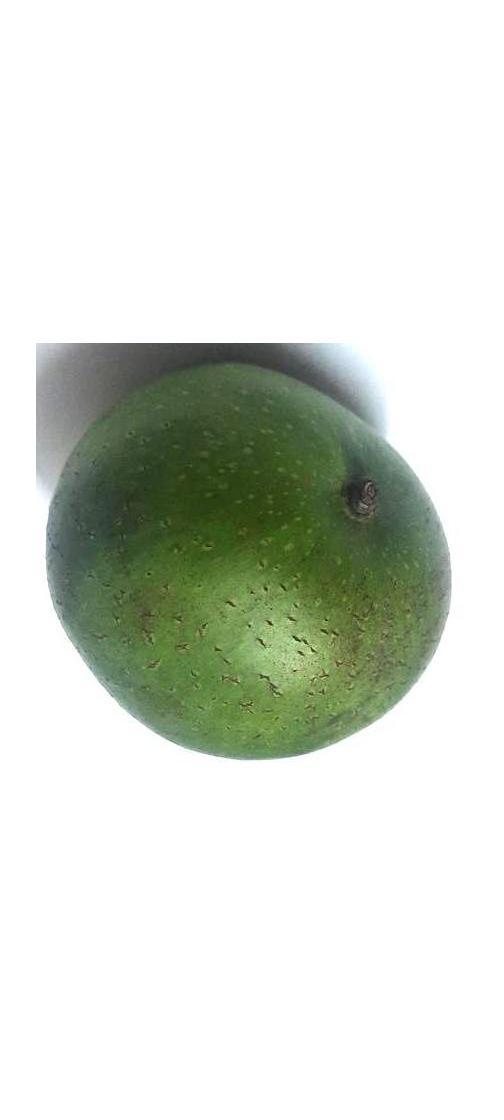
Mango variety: Ashshina Zhinuk